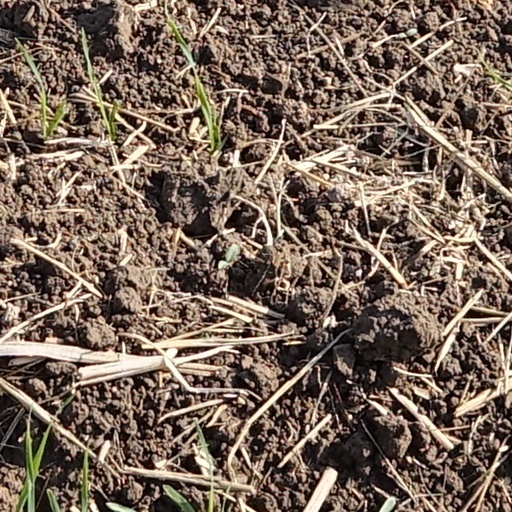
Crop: wheat